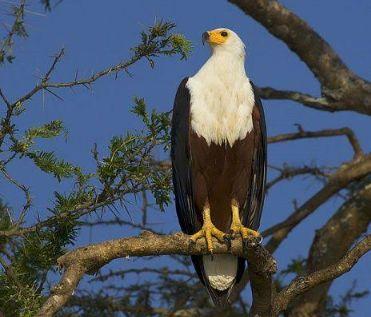
Ndege mwitu wa jamii ya tai ambaye ana manyoya ya rangi nyeupe, kahawiya na myeusi akiwa ametua kwenye tawi la mti mrefu, ndege hawa hula vyakula tofauti kama samaki ambao wanawavua kwa kutumia kucha zao kubwa kwenye maji pamoja na wanyama wadogo wadogo.